Zenobia

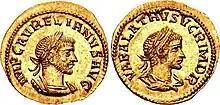
Palmyrene "Aureus" minted in Antioch in AD 271, showing Aurelian (left) as emperor and Vaballathus as king.

In the "Historia Augusta ", Maeonius was emperor briefly before he was killed by his soldiers, however, no inscriptions or evidence exist for his reign. At the time of Odaenathus' assassination, Zenobia might have been with her husband; according to chronicler George Syncellus, he was killed near Heraclea Pontica in Bithynia. The transfer of power seems to have been smooth, since Syncellus reports that the time from the assassination to the army handing the crown to Zenobia was one day. Zenobia may have been in Palmyra, but this would have reduced the likelihood of a smooth transition; the soldiers might have chosen one of their officers, so the first scenario of her being with her husband is more likely. The historical records are unanimous that Zenobia did not fight for supremacy and there is no evidence of delay in the transfer of the throne to Odaenathus and Zenobia's son, the ten-year-old Vaballathus. Although she never claimed to rule in her own right and acted as a regent for her son, Zenobia held the reins of power in the kingdom, and Vaballathus was kept in his mother's shadow, never exercising real power.